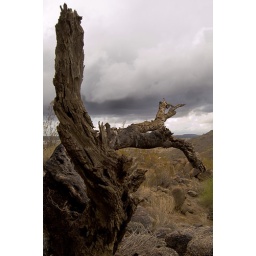
No I did not get down off the mountain in time before that cloud hit.